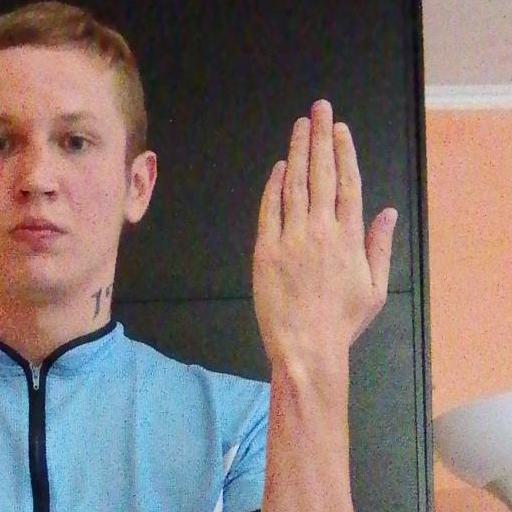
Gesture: stop_inverted